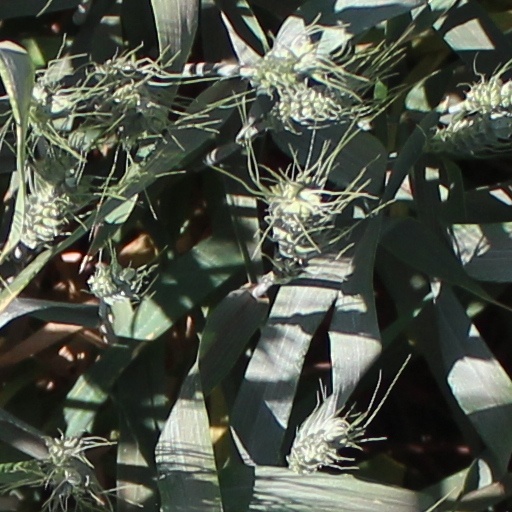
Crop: wheat